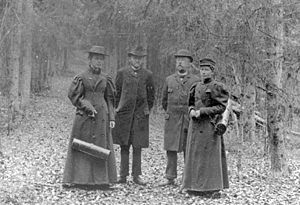
Axel Gudbrand Blytt
Botanikerne på svampetur i Sandviksåsen (Bærum), 24. oktober 1897.